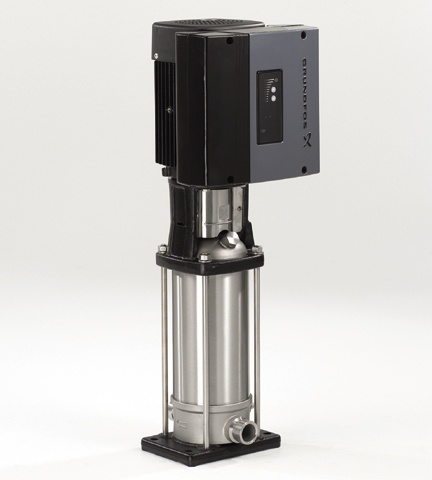
CRNE3-10 AN-FGJ-G-V-HQQV 1x230V 0,75kW
Vertikale, normalsaugende Hochdruck- kreiselpumpe mit gegenüberliegendem Saug- und Druckstutzen gleicher Nenn- weite (Inline-Ausführung). Pumpenhydrau- lik bestehend aus Fußstück, Kopfstück aus Edelstahlfeinguss (Lost-Wax Techno- logie) und Edelstahl-Laufradsätzen mit schwimmend gelagerten Teflon-Spalt- ringen. Fuß- und Kopfstück sind durch Stehbolzen und durch einen Edel- stahl-Pumpenmantel miteinander verbun- den. Motor- und Pumpenwelle sind über eine gewuchtete Schalenkupplung mitein- ander verbunden. Von außen wechselbare, servicefreundliche, hochverschleißfeste Patronengleitringdichtung (Werkstoffpaarung SiC/SiC), ab 11kW Motorbemessungsleistung mit Ausbaukupp- lung. Oberflächengekühlter 1-phasiger Elektro- motor der Hochwirkunsgradklasse EFF1 mit integriertem Frequenzumrichter. Motor und Elektronik sind mit einem inte- griertem Überlast- und Temperaturschutz versehen, ein externer Motorschutz ist nicht erforderlich. Mit CRE-Pumpen sind folgende Regelungs- arten möglich (Sensorabhängig): - Konstant-/Differenzdruckregelung, - Niveauregelung, - Konstant-/Differenztemperaturregelung, - Konstantvolumenstromregelung Pumpe mit angeschlossenem Drucksensor für die Regelungsart "Konstantdruck- regelung". Weitere Eigenschaften: - Einstellung von Soll-Förderhöhe, EIN/AUS, MAX- und MIN-Betrieb durch Drucktasten an der Pumpe oder R100 Infrarotfernbedienung - Weitere Einstellungen und Überwachung mit der Grunfos Infrarotbedieneinheit R100 - LED-Leuchten am Frequenzumformer zur Anzeige des Sollwertes, Betriebsart und der Fehlermeldung - "Auto Stop" Funktion bei kleinem För- derstrom (mit Membrandruckbehälter und R100 Parametrierung). - Umschaltung zwischen Betriebsarten "Geregelt" (geschlossener Regelkreis, z.B. Konstantdruckregelung mit Druck- sensor) oder "Ungeregelt" (offener Regelkreis, z.B. manuelle Einstellung der Motordrehzahl) - Betriebs- und Störmeldeleuchte am Frequenzumformer - Anschluss für BUS-Kommunikation über RS 485-Schnittstelle vorbereitet - externe Sollwertvorgabe 0-10 VDC (0/4-20 mA) oder durch Potentiometer (10 kOhm) - Eingang für externen potentialfreier EIN/AUS Schaltkontakt - Digitaleingang konfigurierbar über R100 für: - externe Überwachung mit 5 Sek. Zeit- verzögerung (z. B. Wassermangel) - Strömungsschalter (z. B. "Auto Stop" bei minimaler Wasserabnahme) - Min./Max. Kennlinie - IR-Kommunikation für berührungslose Einstellung, Abfrage und Protokol- lierung mit R100 Folgende Anschlussklemmen sind im inte- grierten Frequenzumformer vorhanden: - Eingang (Extern Ein/Aus) für poten- tialfreien Ein-/Aus-Schaltkontakt - Eingang (Digitaleingang) für poten- tialfreie Umschaltung auf MIN- oder MAX-Kennlinie oder ext. Störung oder Anschluss eines Trockenlaufschutzes (z.B. Grundfos LiqTEC) - externe Sollwertvorgabe über Ein 0 - 5 V, 0 - 10 V oder 0(4) - 20 mA Analogsignal - 5 V - / 5 mA - Anschluss für Potentio- meter zur externen Sollwertvorgabe - Eingang Sensorsignal wahlweise 0 - 5 V, 0 - 10 V, 0/4 - 20 mA - 24 V - Anschluss für Sensor, Imax = 40 mA - potentialfreier Störmeldesammelkontakt als Wechsler - RS485-Schnittstelle für GENIBUS
Brand: Grundfos
Category: Business & Industrial > Science & Laboratory > Laboratory Equipment > Centrifuges